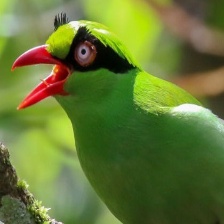
Species: GREEN MAGPIE
Scientific name: CISSA CHINENSIS
ImageNet parent category: magpie